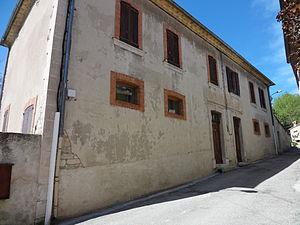
Sigonce est une commune française, située dans le département des Alpes-de-Haute-Provence en région Provence-Alpes-Côte d'Azur. Le nom de ses habitants est Sigonçois ou Sigonciers.